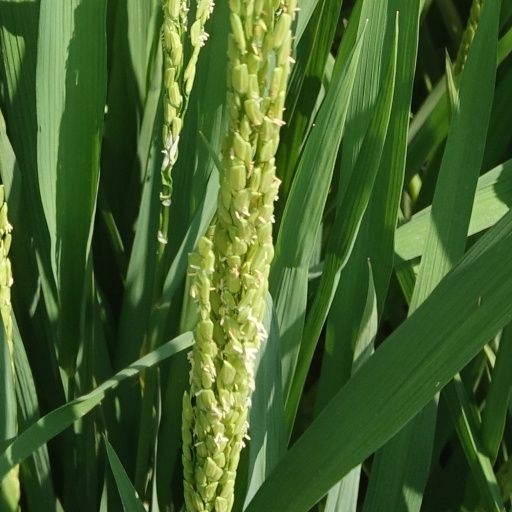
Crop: rice